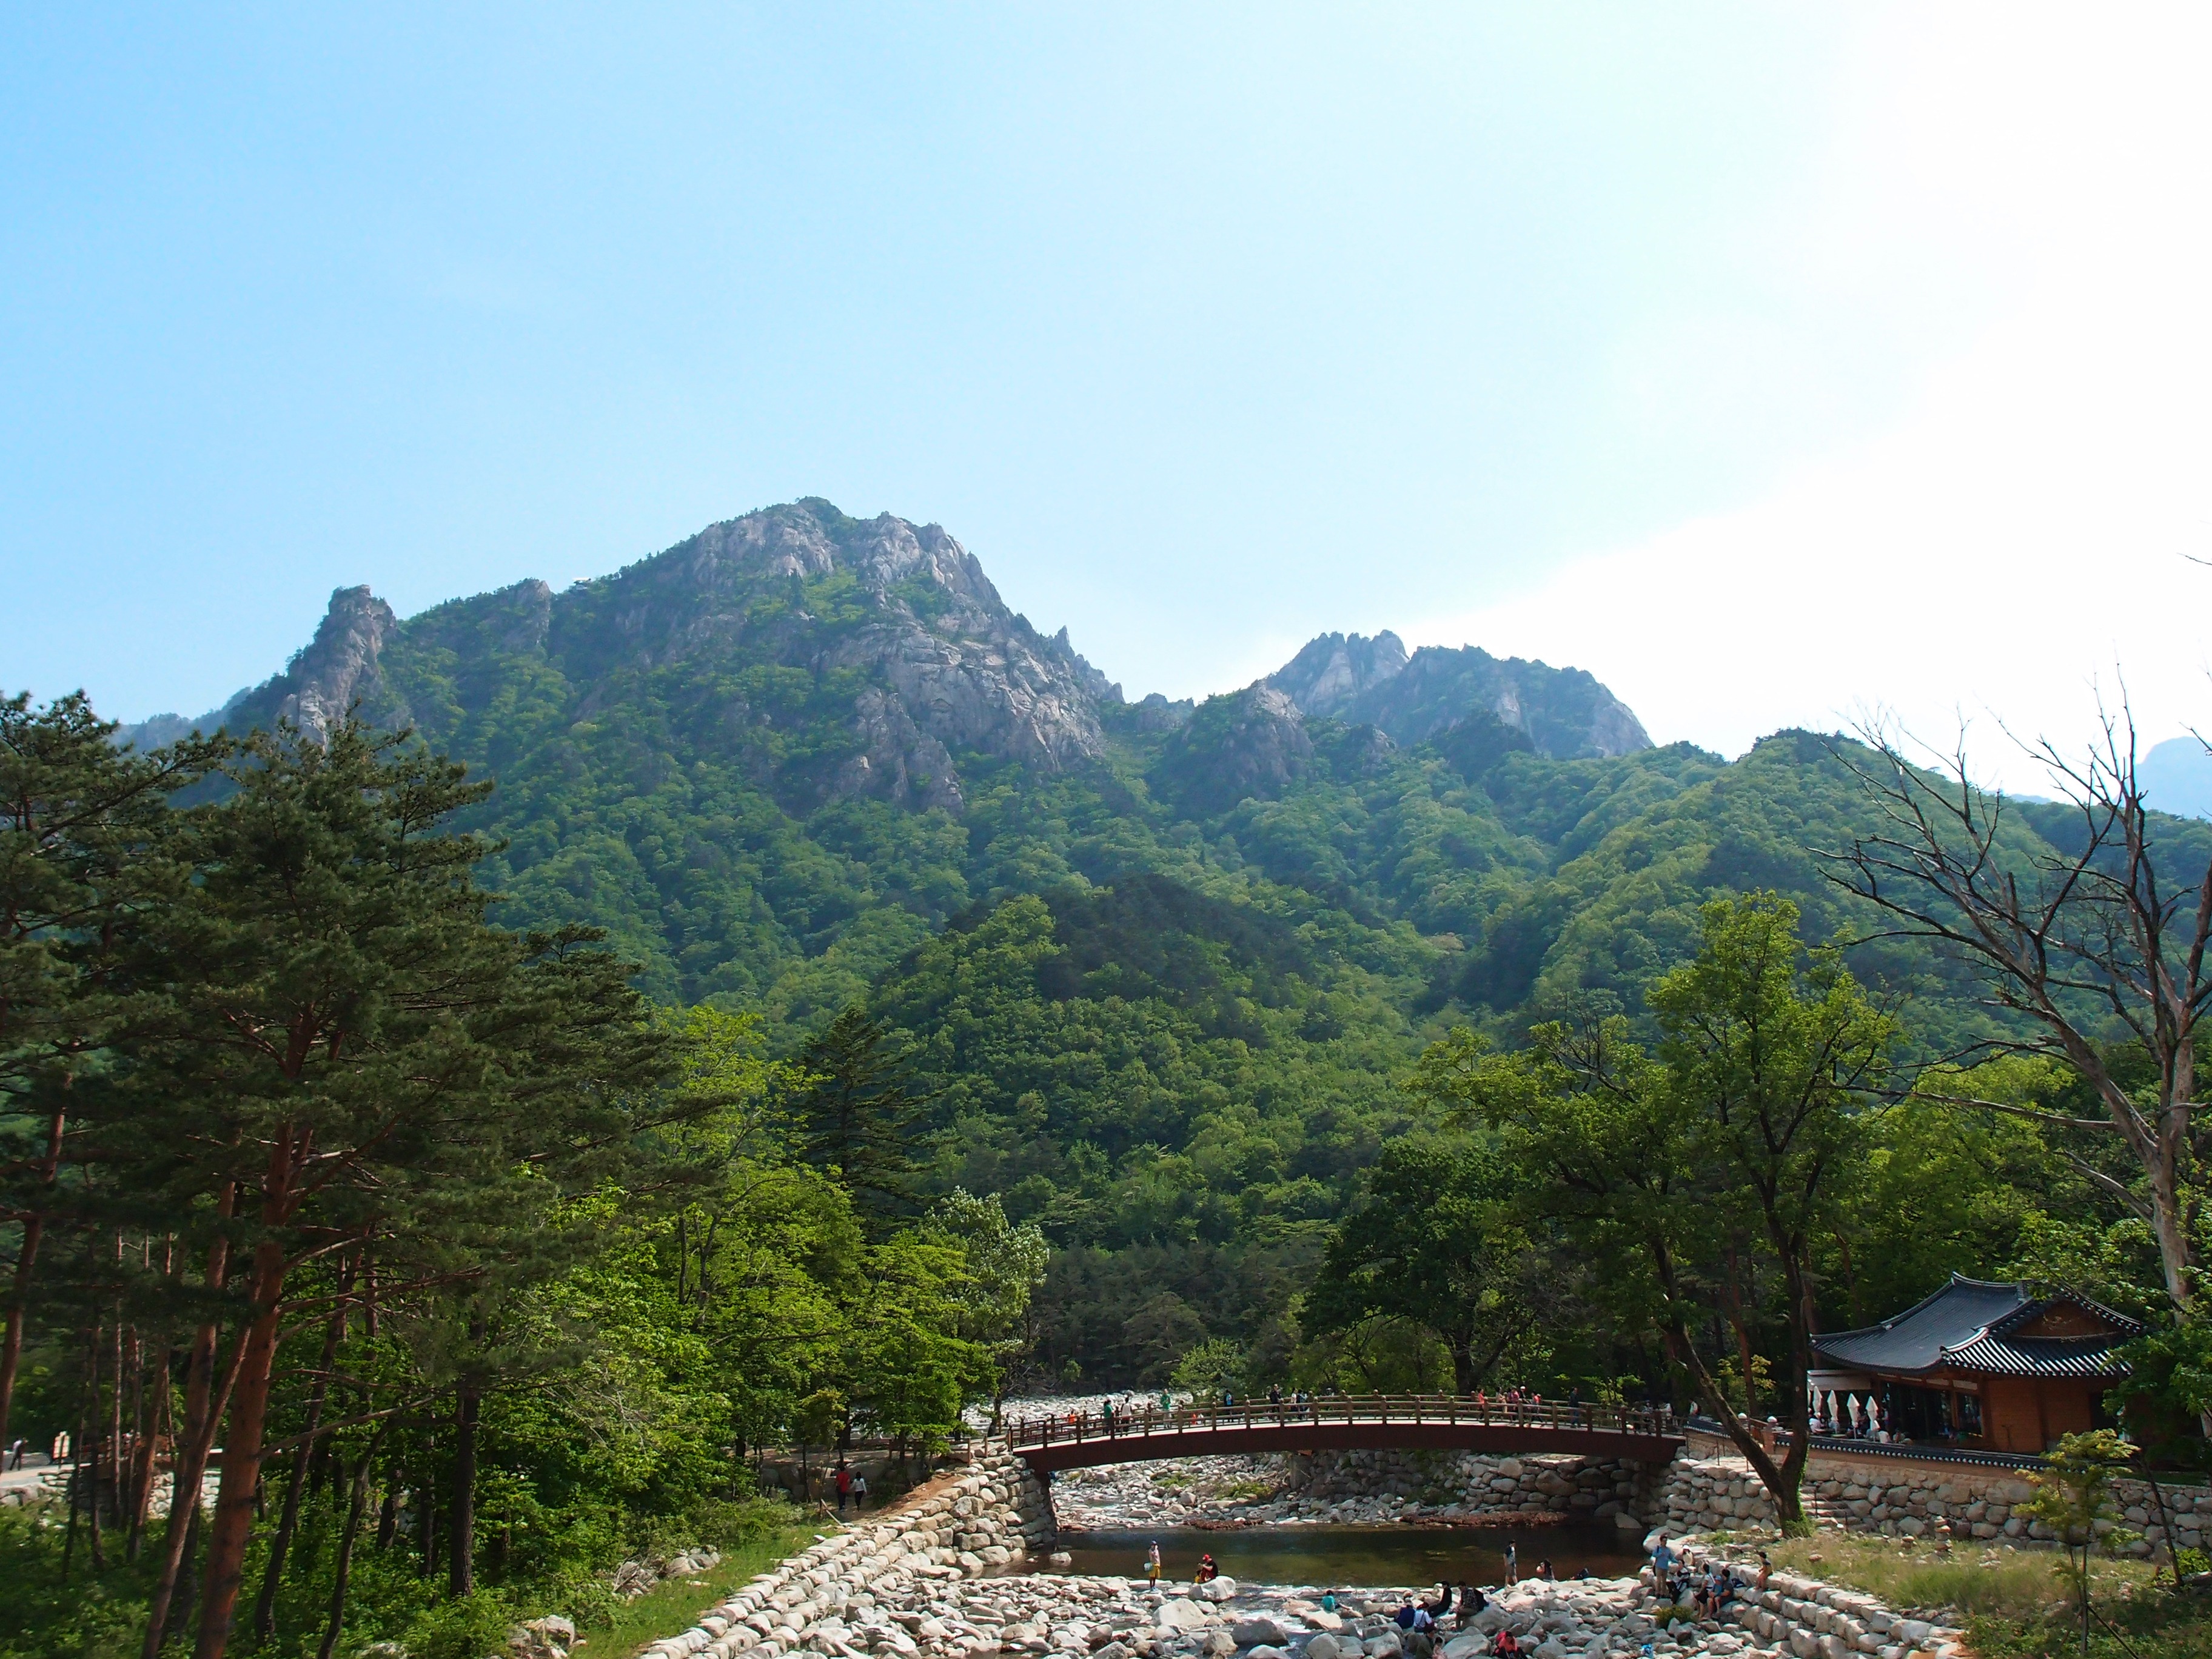
forest, wilderness, mountain, bridge, valley, mountain range, ridge, gangwon do, mt seoraksan, sokcho, mountainous landforms